Anthony Kenny

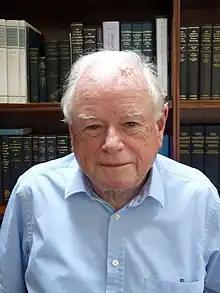
Kenny in 2010

Sir Anthony John Patrick Kenny (born 16 March 1931) is a British philosopher whose interests lie in the philosophy of mind, ancient and scholastic philosophy, the philosophy of religion, and the philosophy of Wittgenstein of whose literary estate he is an executor. With Peter Geach, he has made a significant contribution to analytical Thomism, a movement whose aim is to present the thought of St. Thomas Aquinas in the style of analytic philosophy. He is a former president of the British Academy and the Royal Institute of Philosophy.